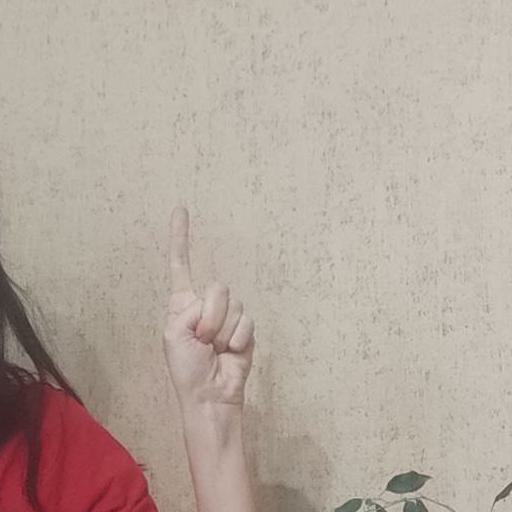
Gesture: one